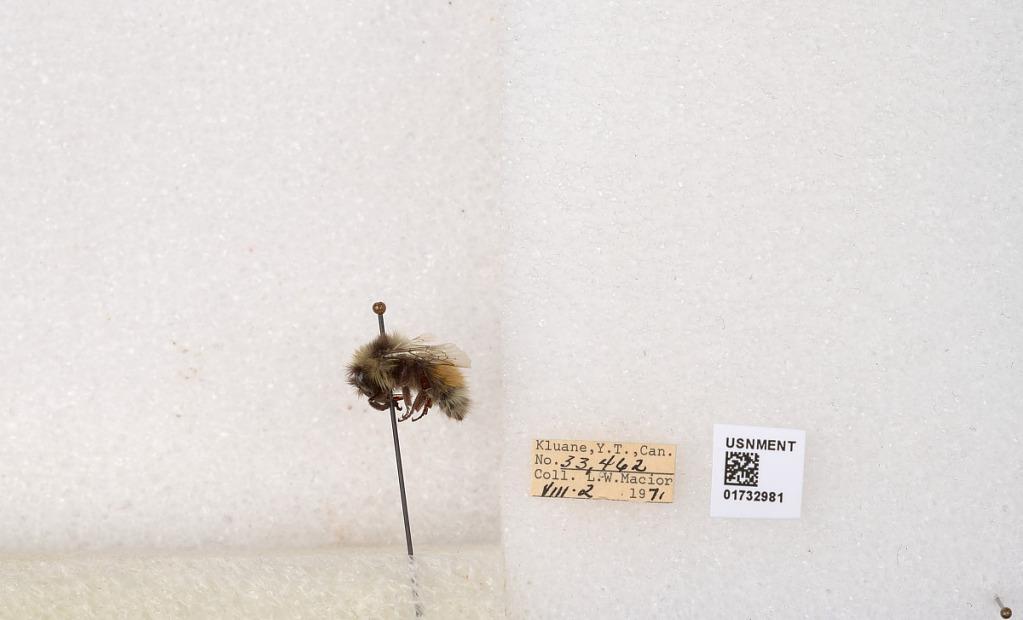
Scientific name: Bombus (Pyrobombus) sylvicola Kirby
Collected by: L. Macior
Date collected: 1971-8-2
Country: Canada
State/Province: Yukon Teritory
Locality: Kluane National Park and Reserve
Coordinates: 60.7493, -139.504